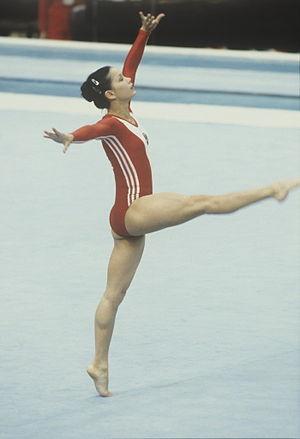
Nelli Kim ou Nellie Vladimirovna Kim, née le 29 juillet 1957 à Shurab, est une ancienne gymnaste soviétique, puis biélorusse-tadjik.